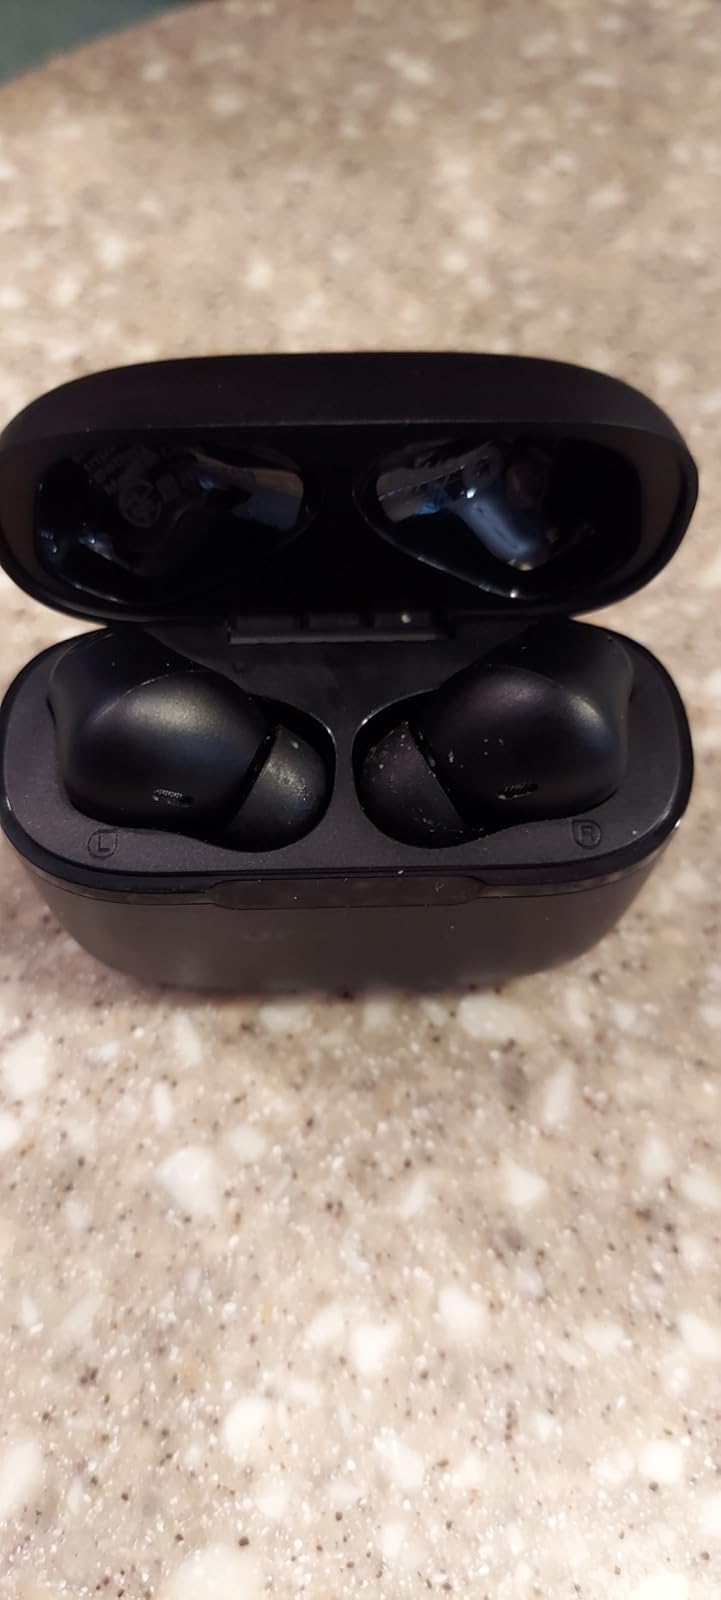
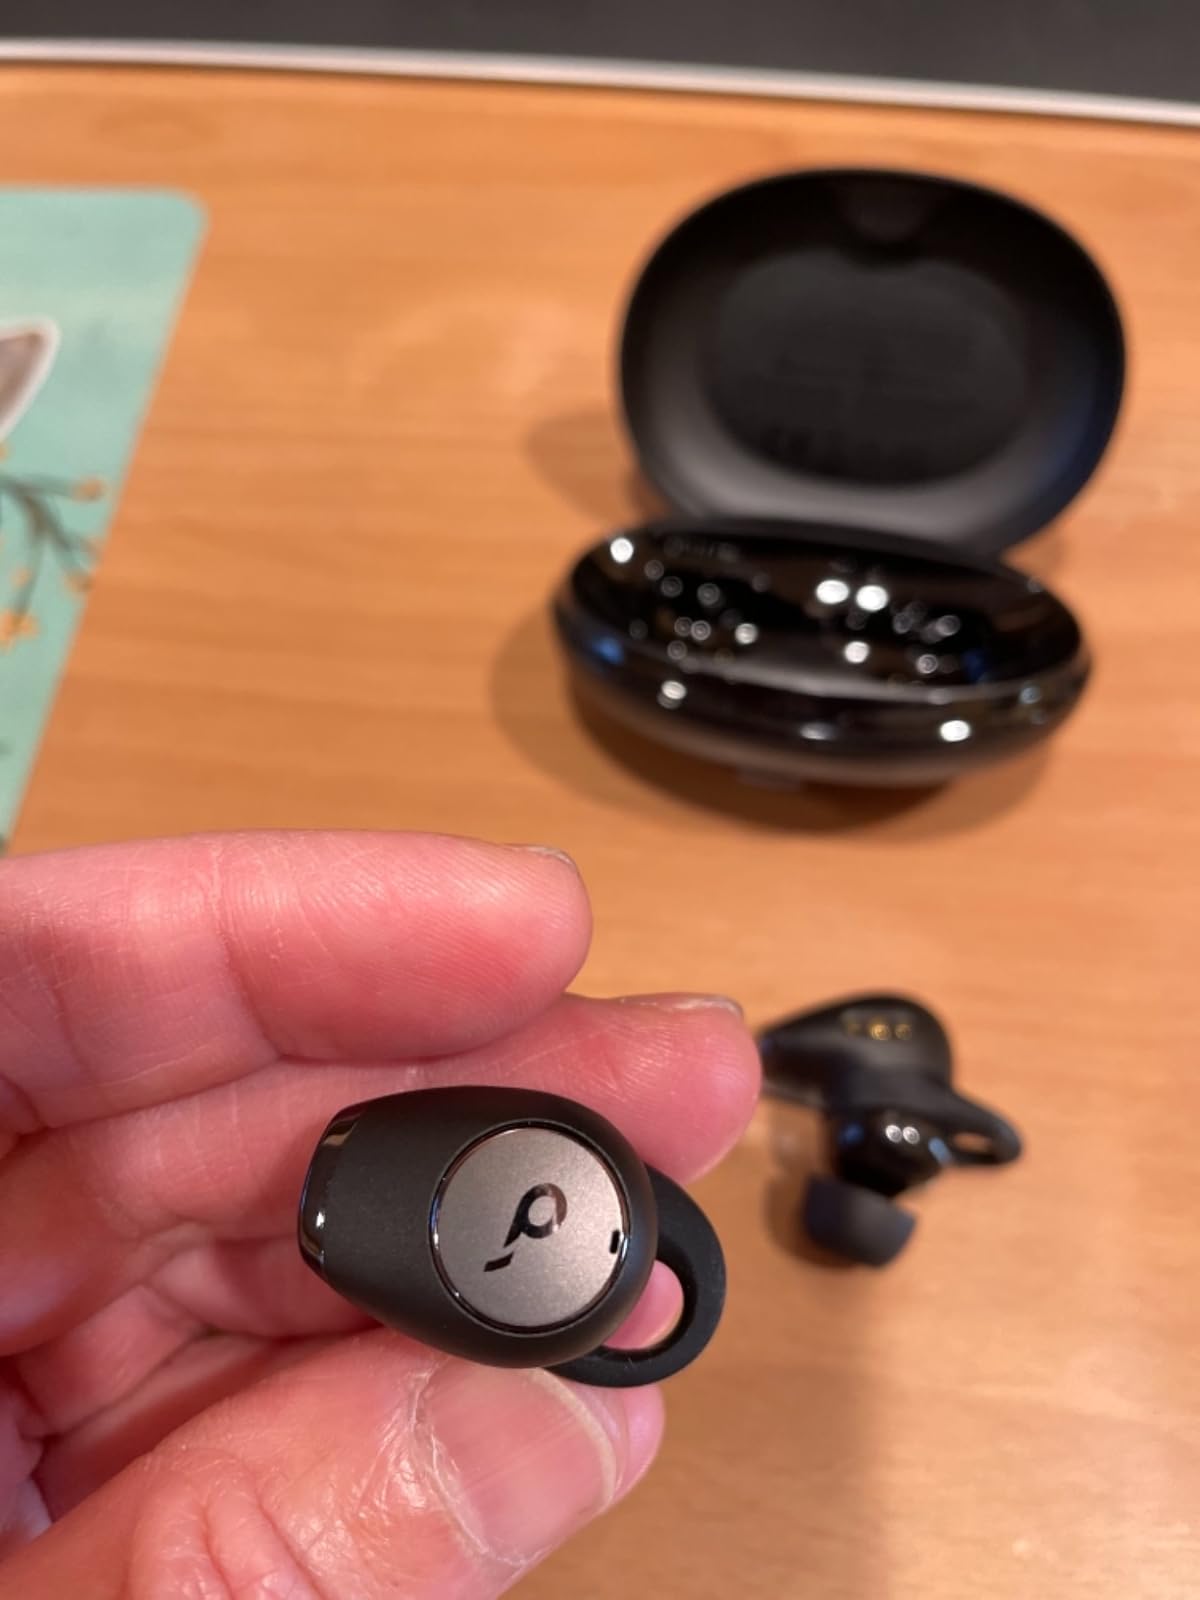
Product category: earbuds
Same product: no